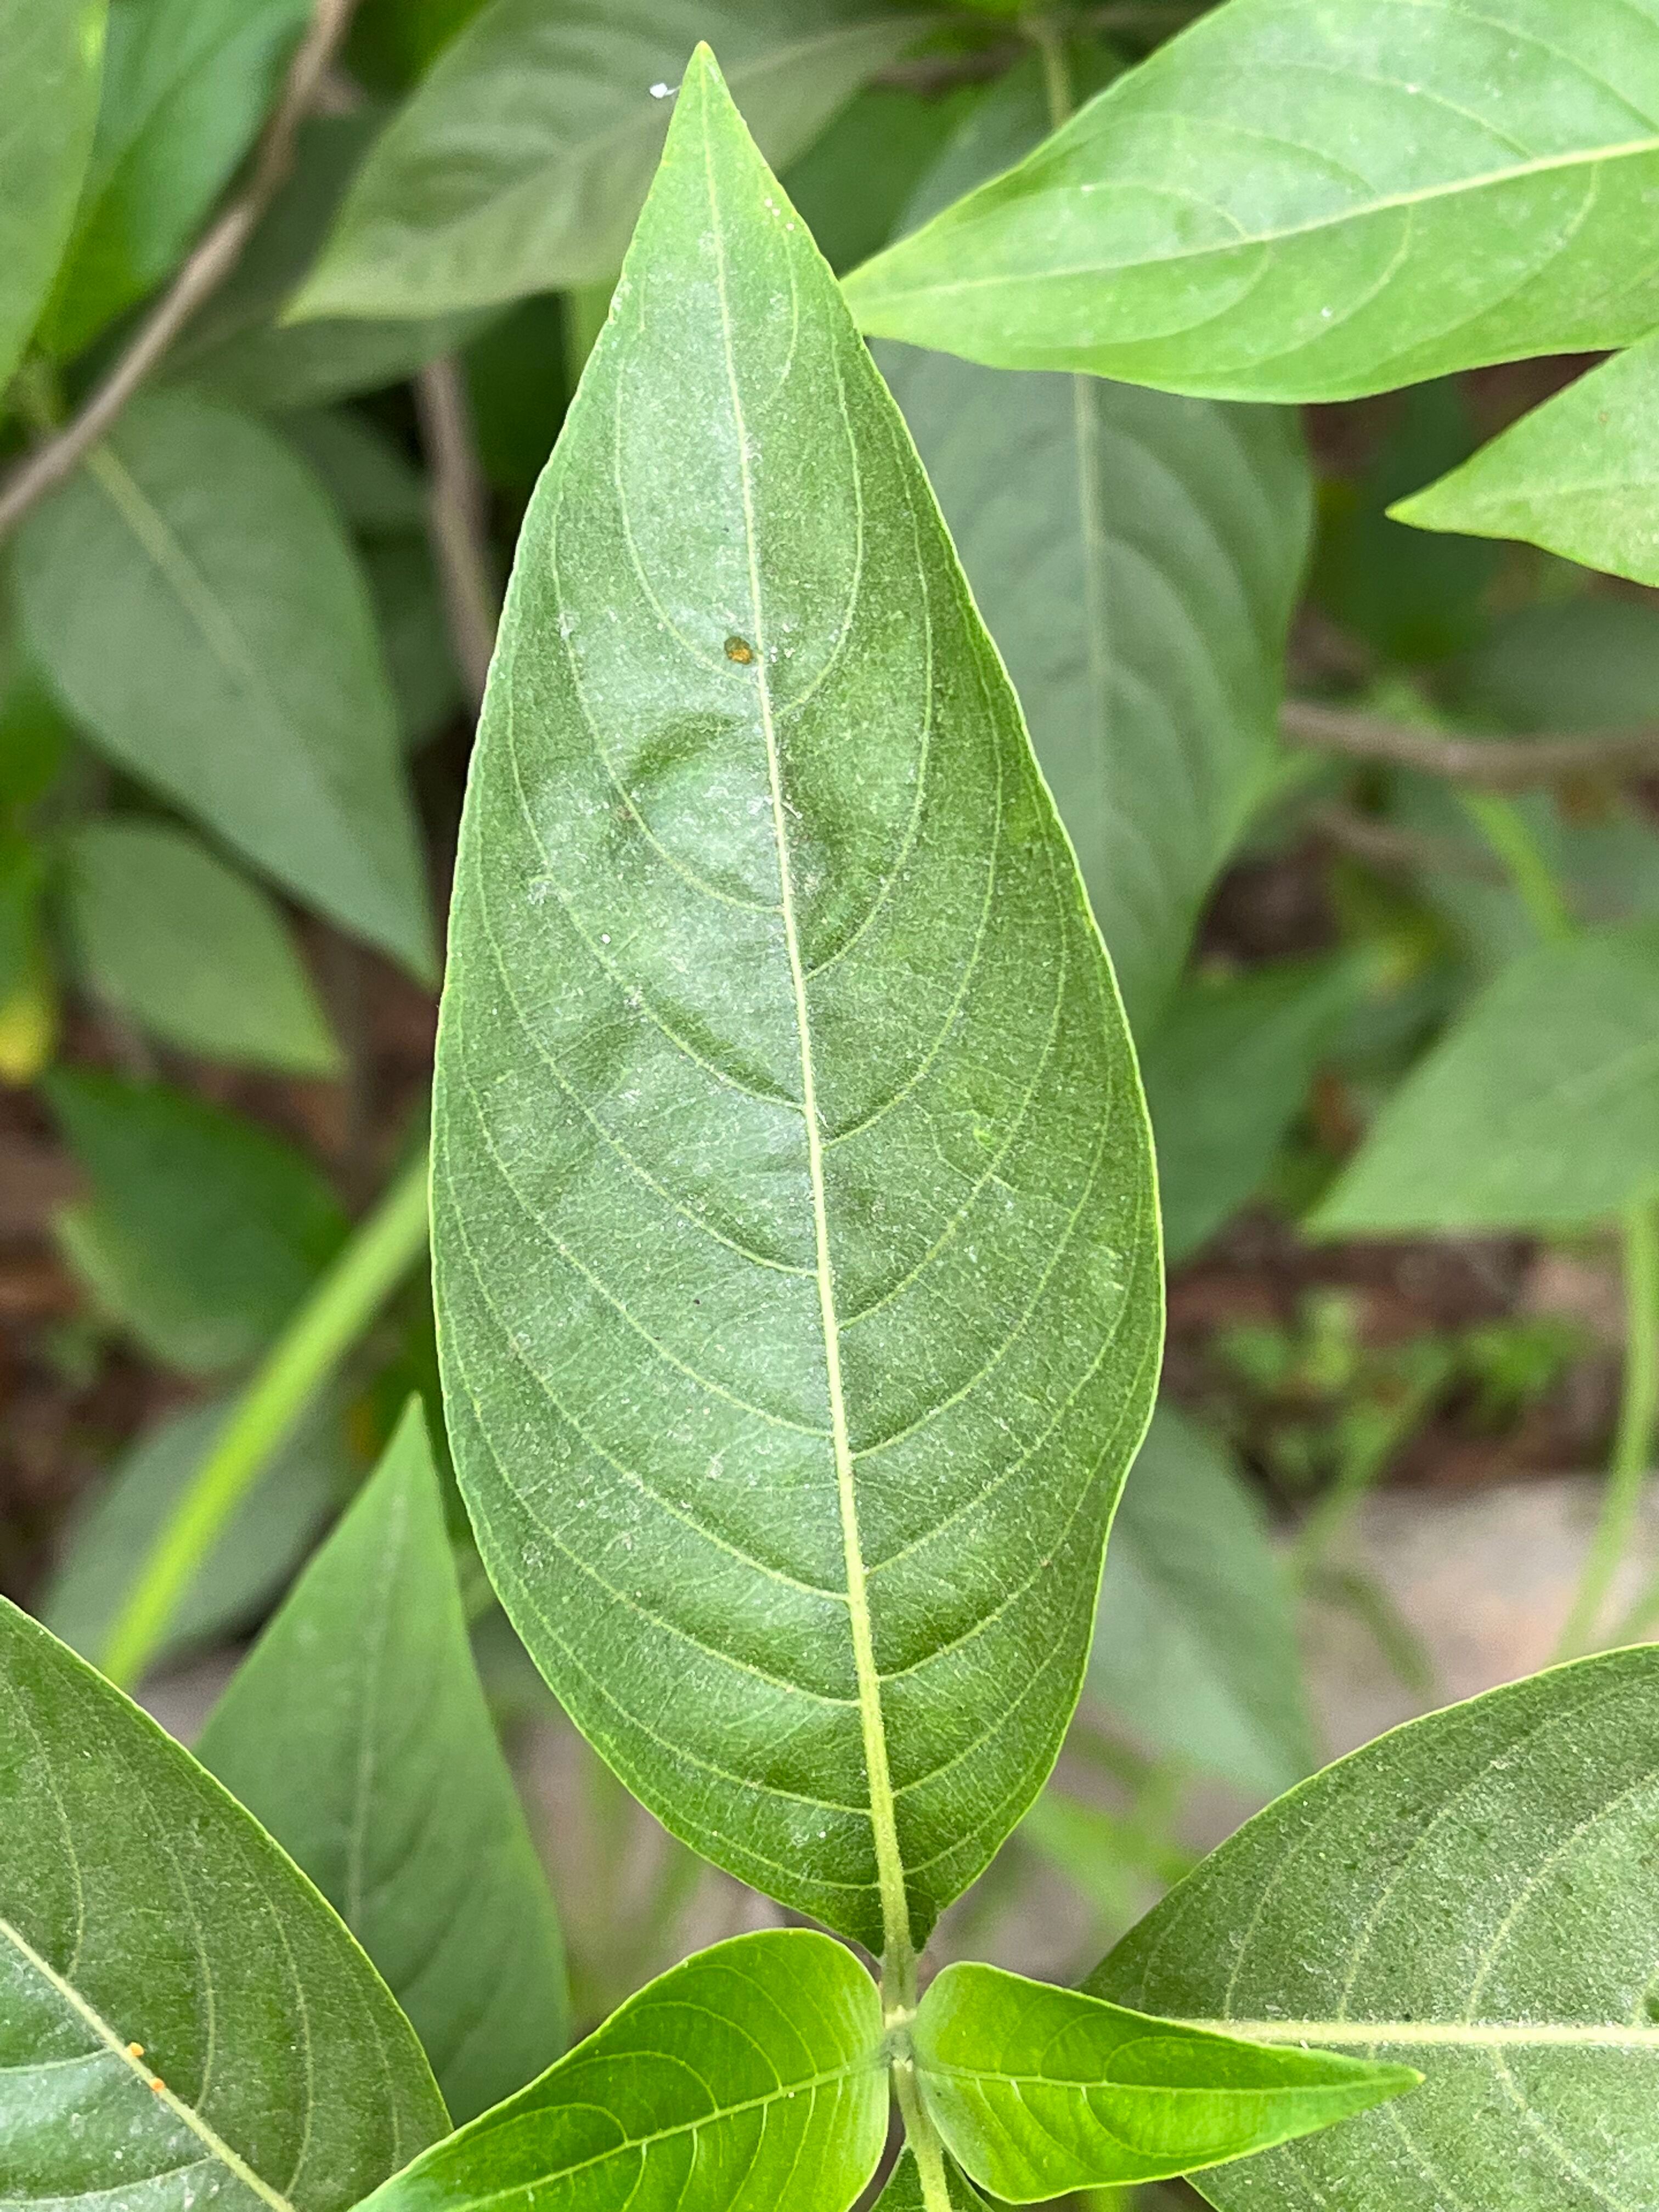
Plant species: justicia-adhatoda